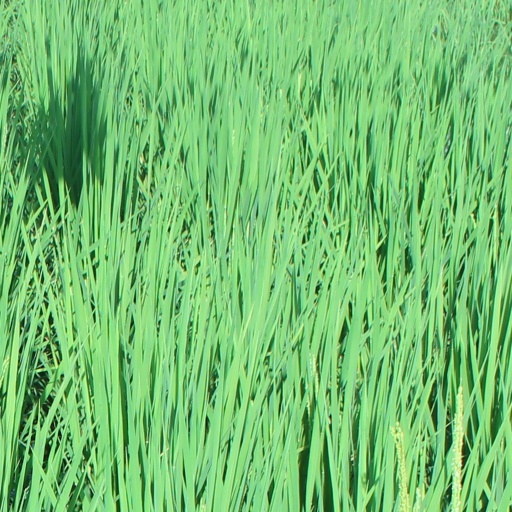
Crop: rice